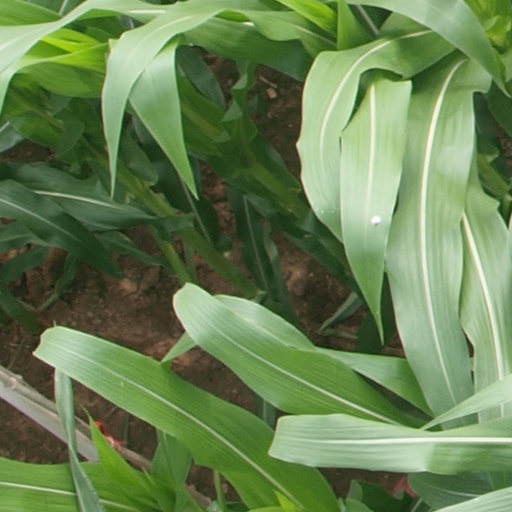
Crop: maize; corn